Makaravank

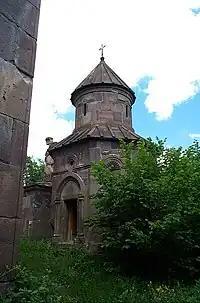
Small round chapel

Outside of these is a small Surb Astvatsatsin (Holy Mother of God) church attributed to Abbot Hovhannes in 1198 in memory of his parents and brothers, with sculpted a portal.